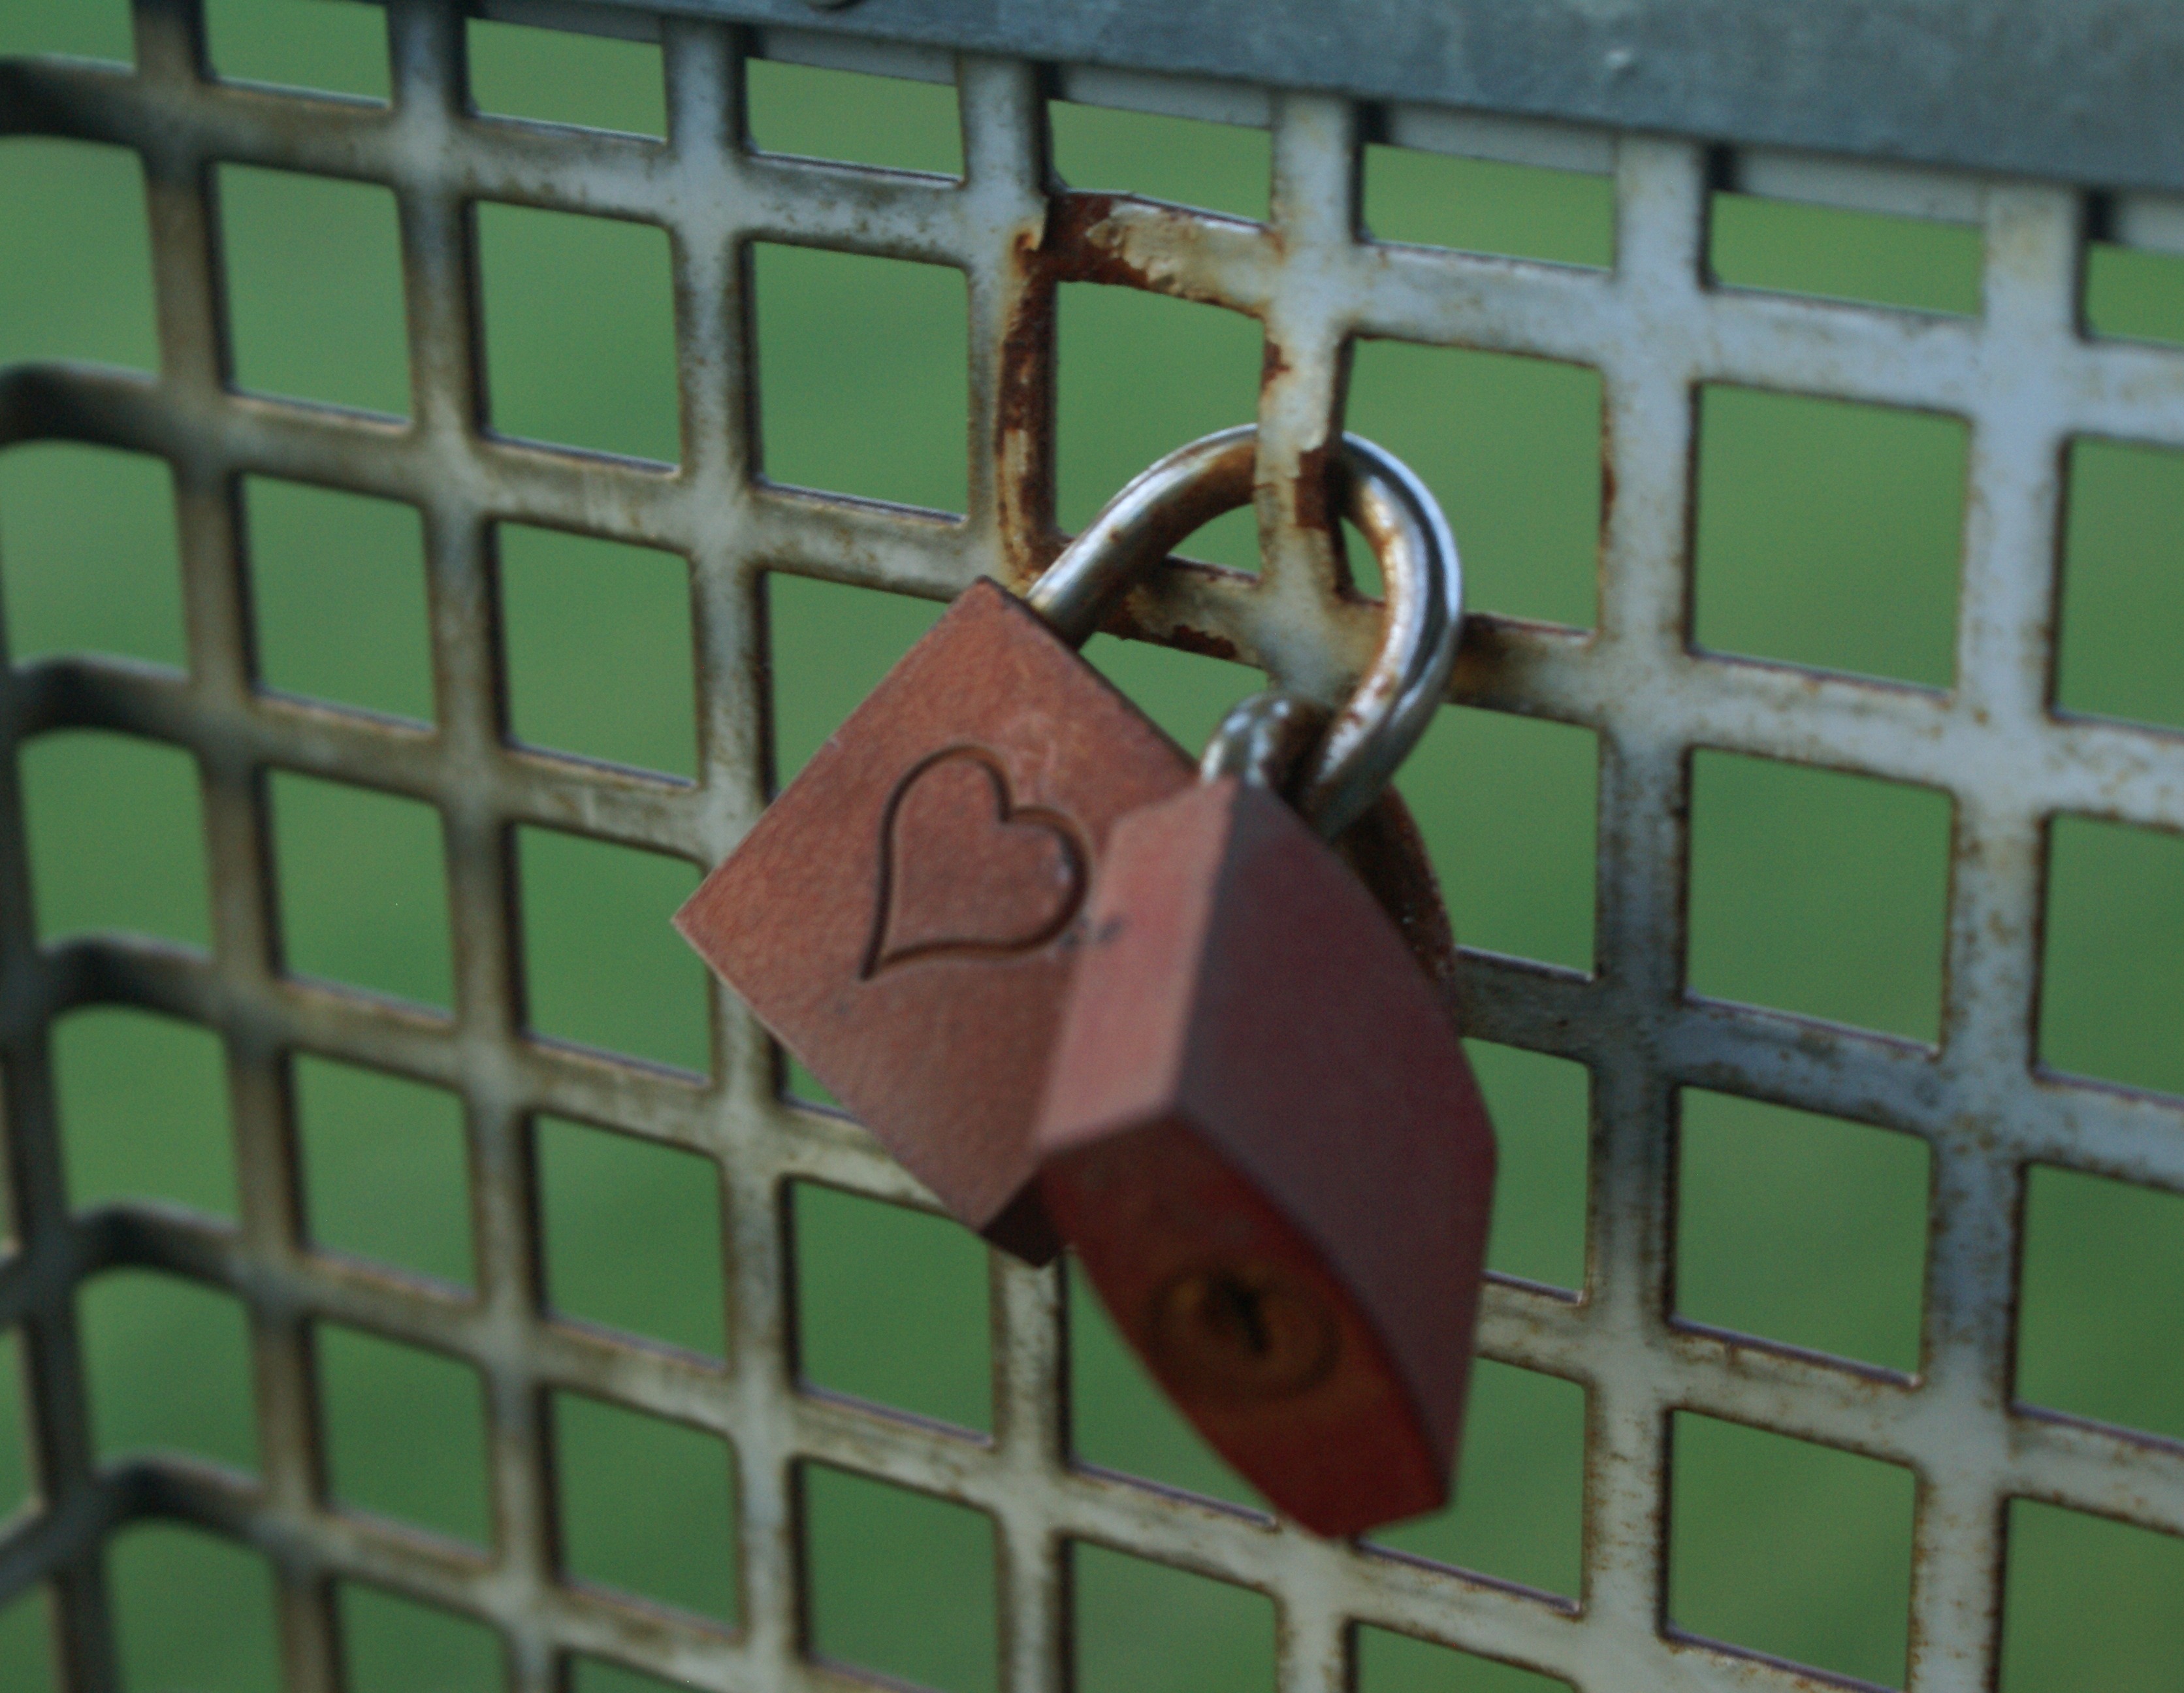
fence, window, wall, love, heart, green, symbol, romantic, castle, human, brick, grid, castles, luck, feelings, stainless, love symbol, love castle, love locks